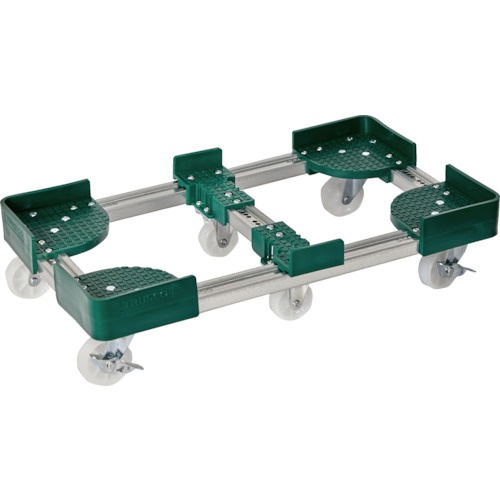
ＴＲＵＳＣＯ　伸縮式コンテナ台車　内寸３００－４００Ｘ６００－７００　ストッパー付
Brand: トラスコ中山（株）
Category: Hardware > Tools > Dollies & Hand Trucks > Platform Dollies